1st Wiltshire Battery, Royal Field Artillery

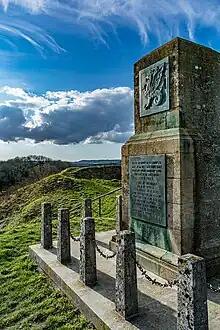
43rd (Wessex) Division's memorial at Castle Hill, Mere, in Wiltshire.

When the TA was reformed on 1 January 1947 the regiment was revived as 312 (Wessex) Medium Regiment. The new regiment was based at Bristol and had little or no Wiltshire connection. It formed part of 90 (Field) Army Group RA.